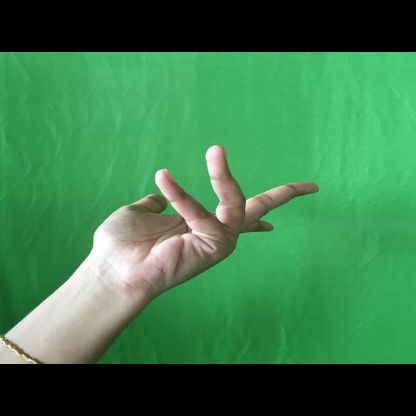
Mudra: Alapadmam